Shafaat Ullah Shah

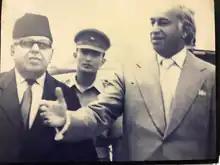
Captain Shafaat (middle) pictured next to the Governor of Balochistan Khan of Kalat (left) and Prime Minister of Pakistan Zulfikar Ali Bhutto (right)

Shah had served as ADC to the Governor of Balochistan, Ahmad of Kalat, from 1974 to 1976.